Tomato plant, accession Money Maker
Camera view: vertical (180 deg); turntable rotation: 90 degrees
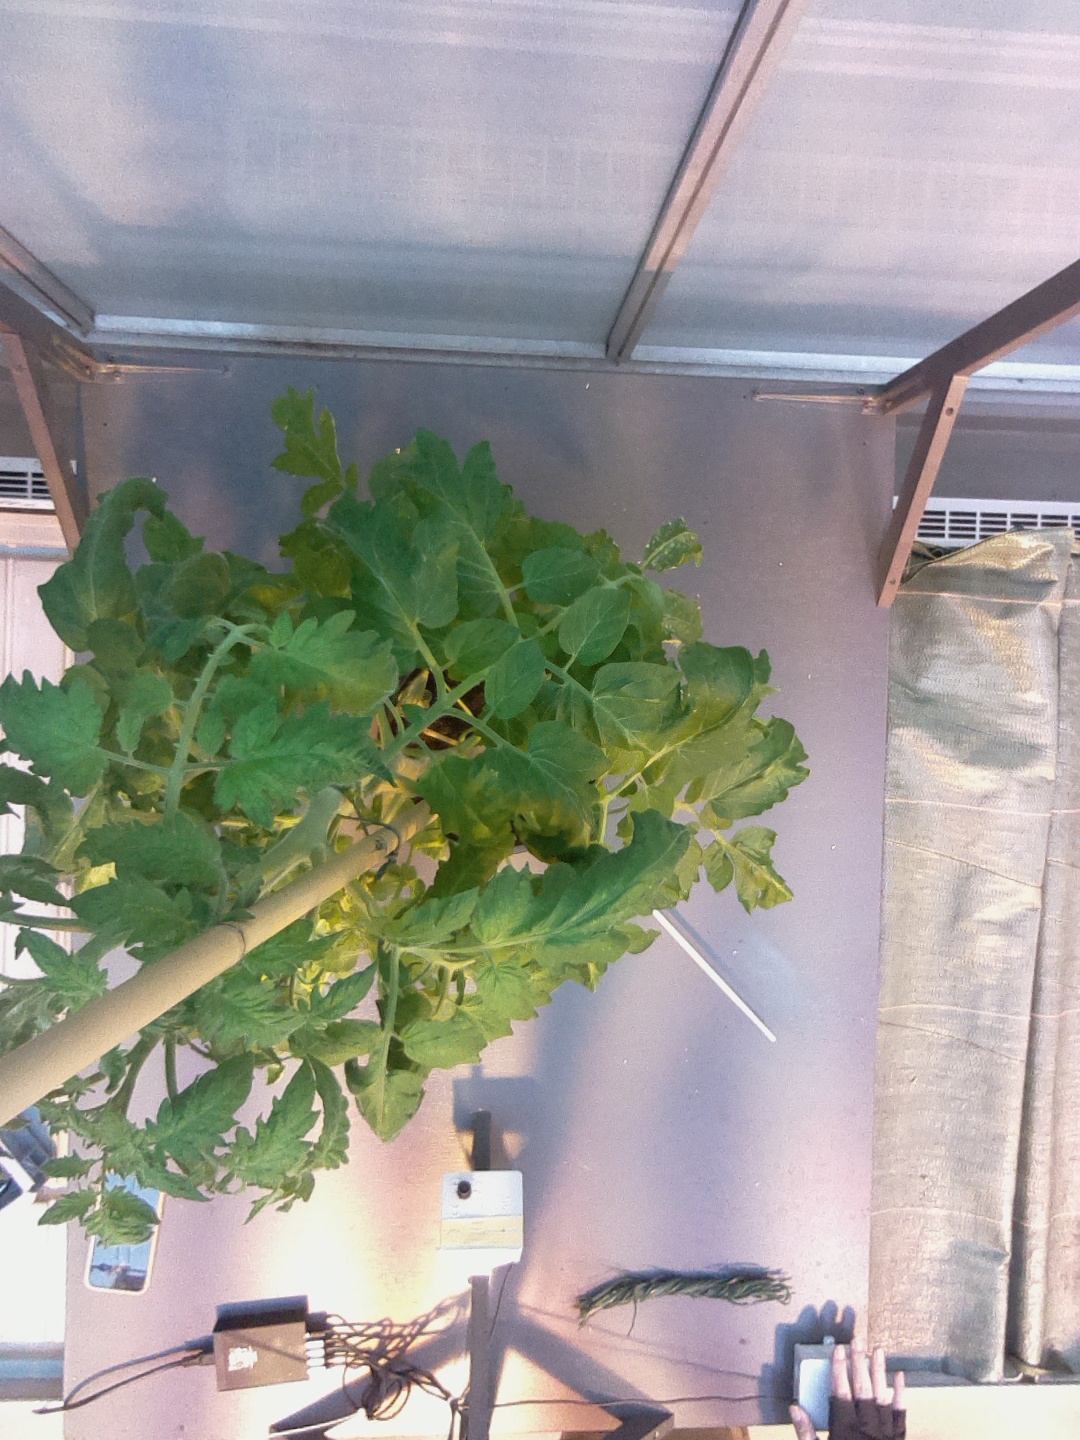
BBCH growth stage 65: Full flowering, 50%-60% of flowers open, first petals falling